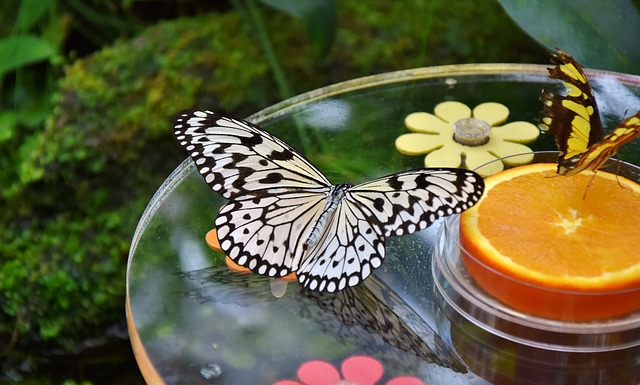
Label: farfalla